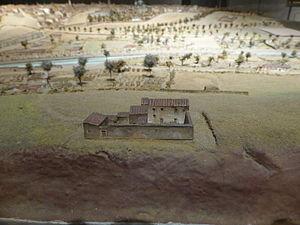
Le Musée d'histoire de Madrid, fondé en 1929 est situé au centre de Madrid. Il occupe l'édifice de l'ancien Real Hospicio de San Fernando, construit par l'architecte Pedro de Ribera dans un style baroque. L'entrée principale est considérée comme l'une des œuvres les plus représentatives de l'architecture barroque civile espagnole.
La Quinta del Sordo, appelée également Quinta de Goya, est le nom donné à une propriété située sur la colline de l'ancienne commune de Carabanchel Bajo, dans la périphérie de Madrid en Espagne. Francisco de Goya y a vécu lors de ses dernières années passées en Espagne, avant de s'exiler à Bordeaux, en France. Dans la maison principale, et sur deux étages, se trouvaient les fameuses Peintures noires du peintre aragonais. La maison fut démolie l'été 1909.